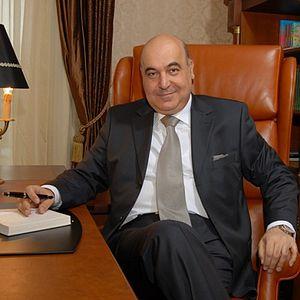
Chingiz Abdullayev est un écrivain azerbaïdjanais.